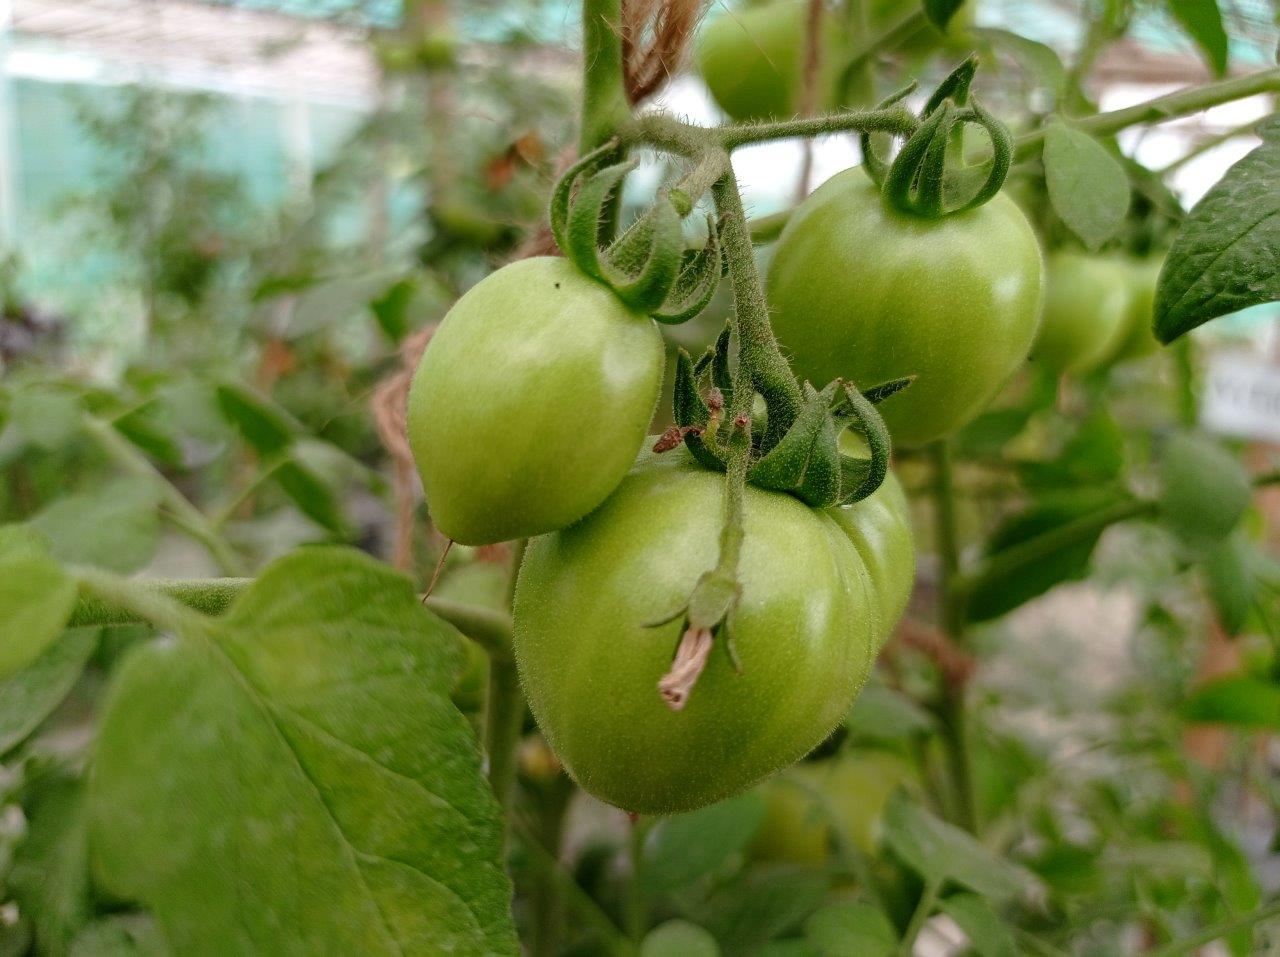
Maturity: Immature